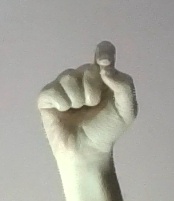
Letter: fa